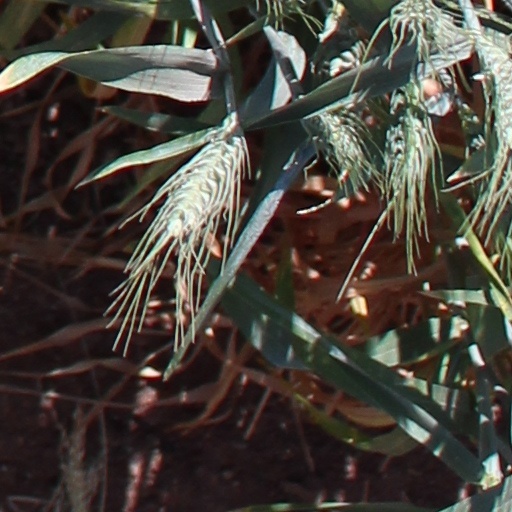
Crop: wheat